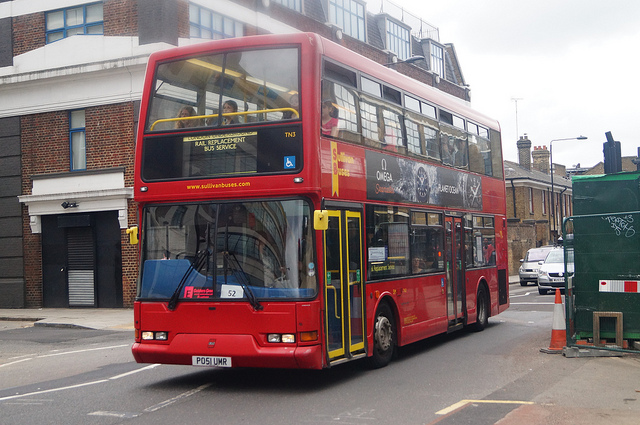
A red double decker bus driving on the road.

A red double decker bus is parked on the street.

A two-storied bus is driving on a narrow road.

A double decker bus on a british street.

A double decker bus traveling down the street.